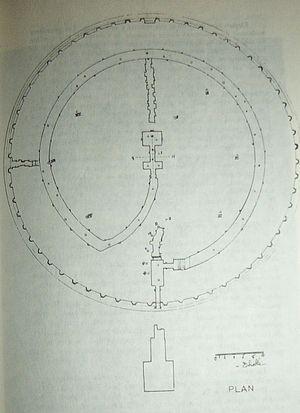
Plan du Mausolée Royal de Maurétanie
Le Mausolée royal de Maurétanie, surnommé Tombeau de la chrétienne et Qabr al-Rûmiyya, est un monument de l'époque numide, situé à Sidi Rached, dans la wilaya de Tipaza en Algérie.